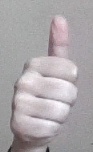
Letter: aleff